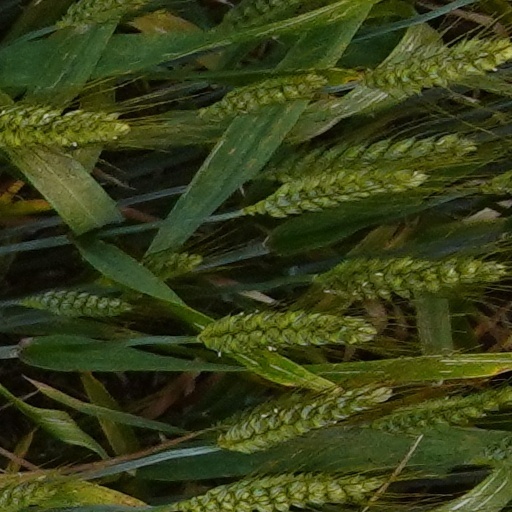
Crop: wheat